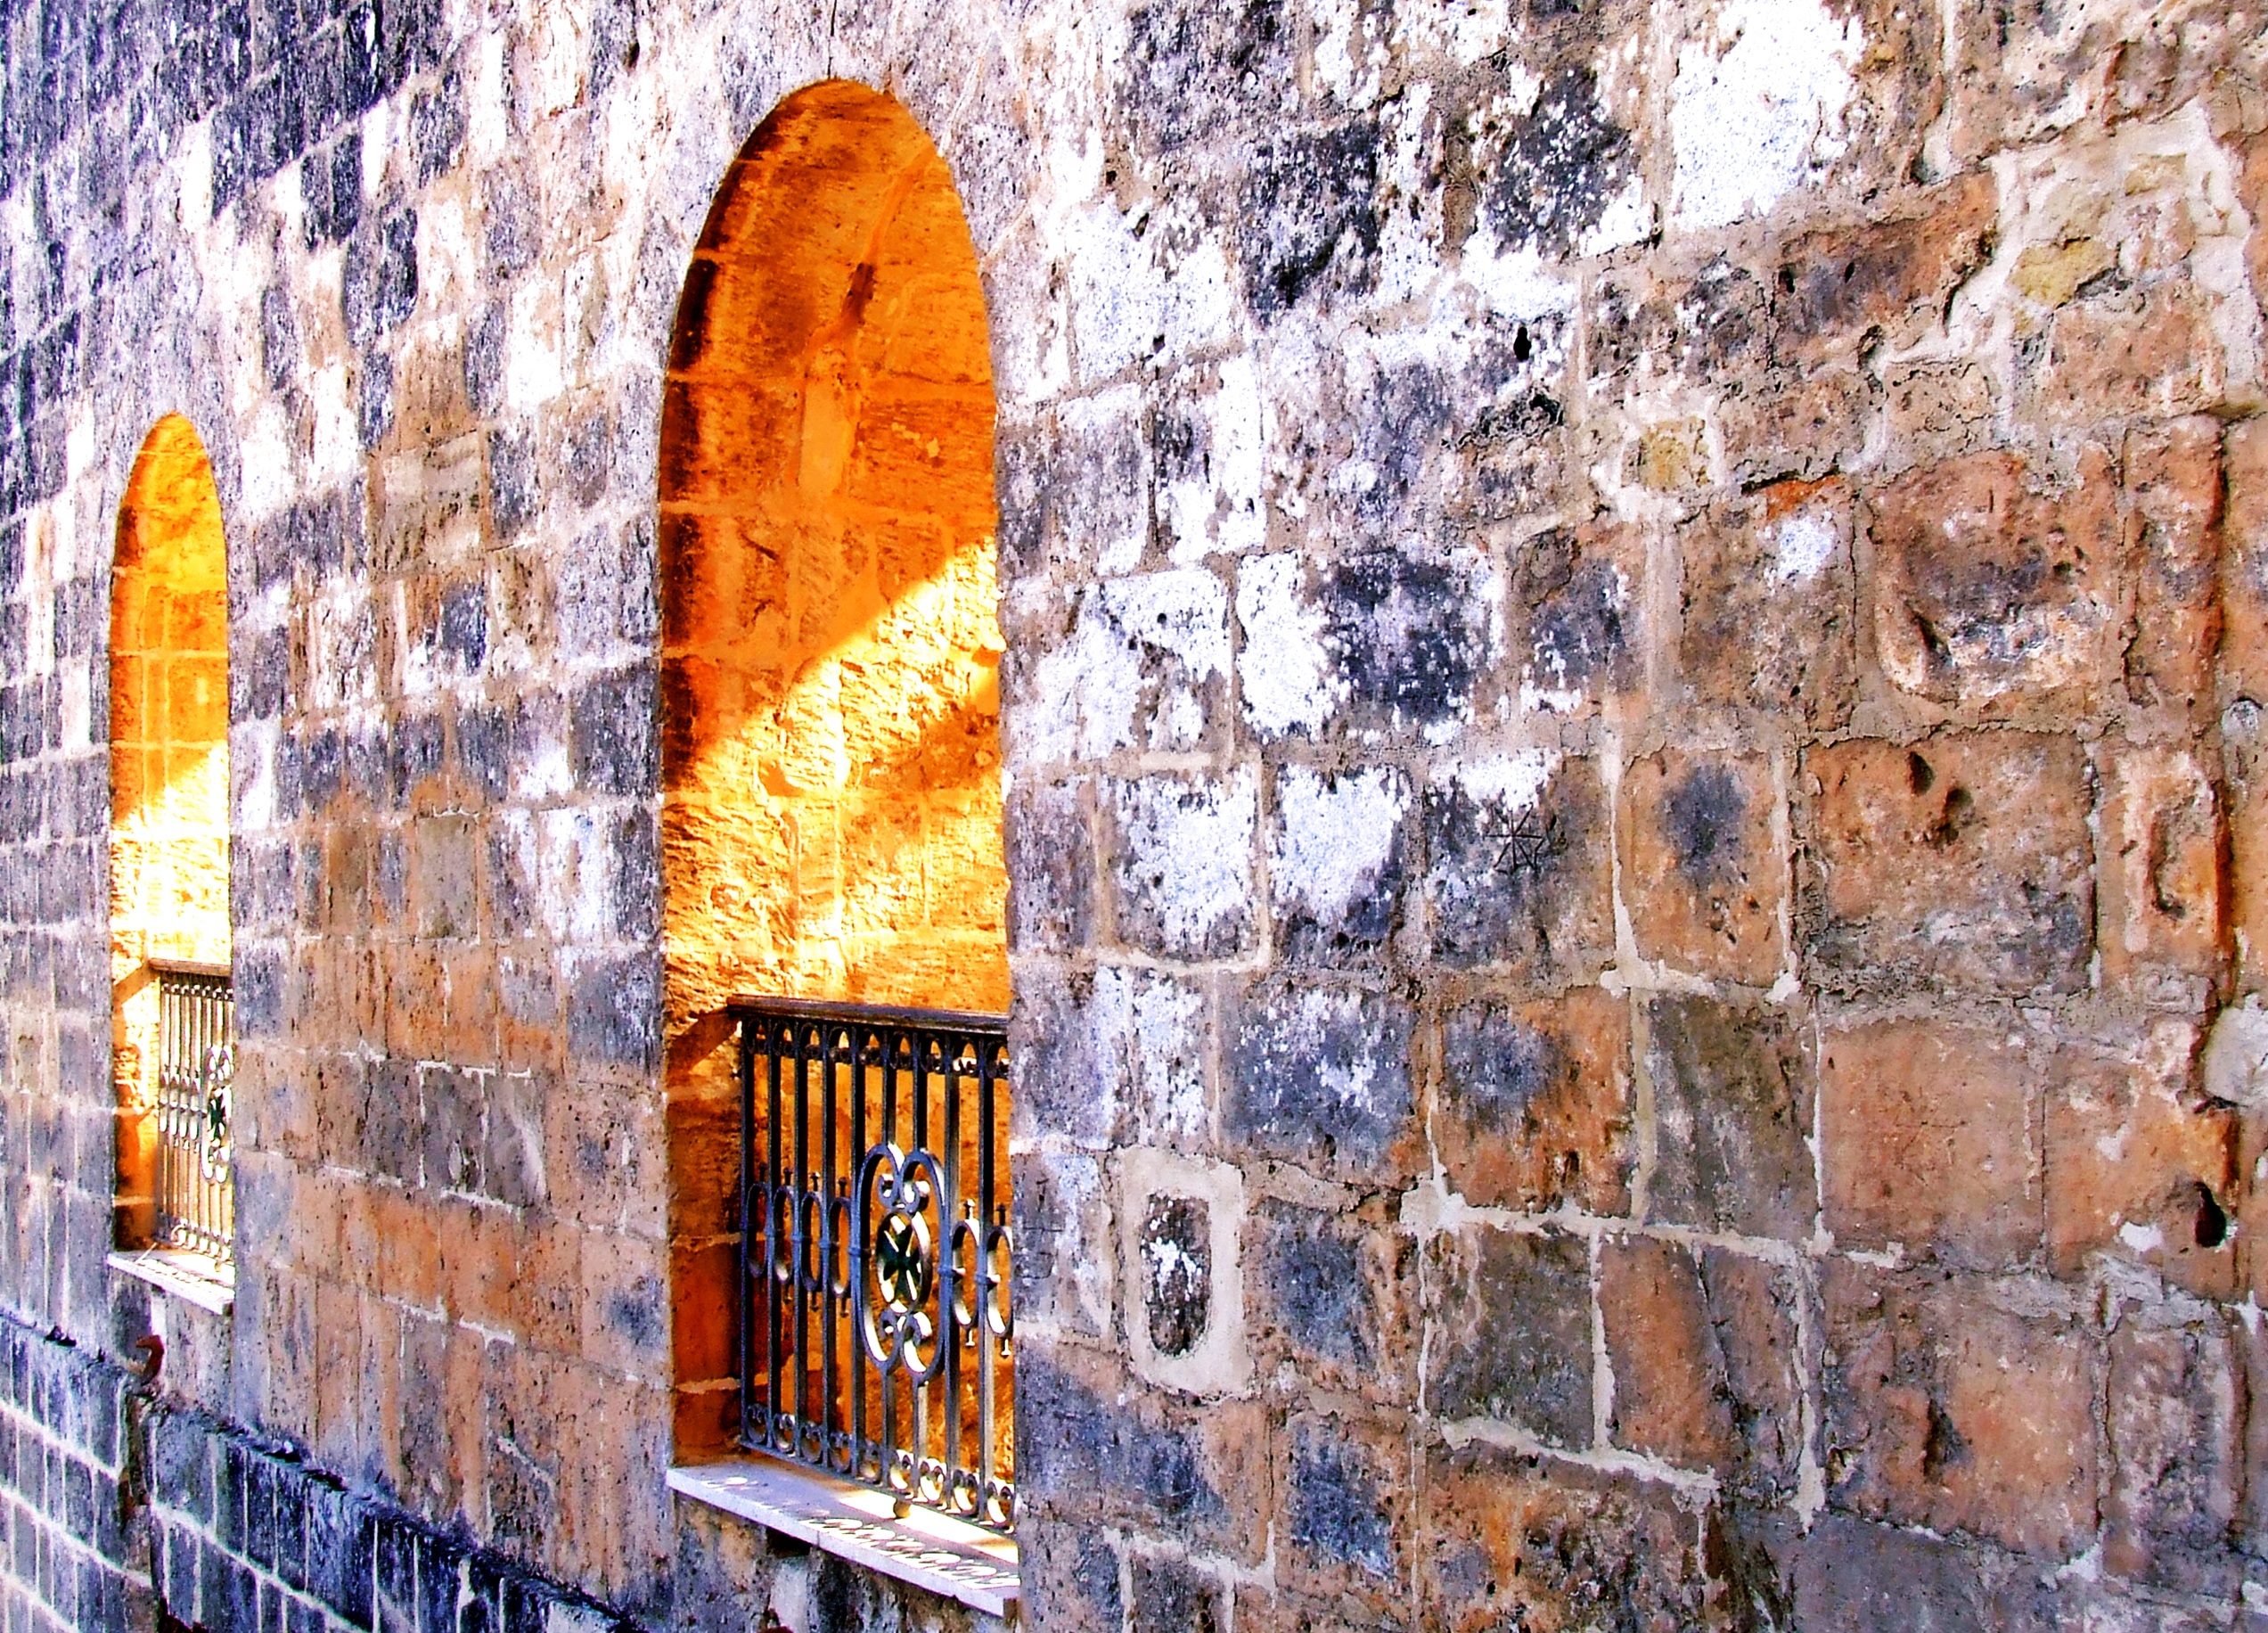
outdoor, rock, architecture, structure, antique, warm, texture, window, town, view, building, old, city, wall, stone, summer, travel, village, europe, arch, construction, mediterranean, entrance, color, square, romantic, castle, ancient, landmark, italy, facade, grunge, church, exterior, stone wall, historic, tourism, brick, colour, medieval, art, courtyard, background, arches, history, malta, european, historical, italian, traditional, ancient history, mellieha, church yard, warm color, warm colour, plazza